Roseland Theatre (Nova Scotia)

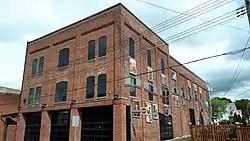
The Roseland Theatre building as it appears in 2021 converted to retail space.

The Roseland Theatre is a landmark theatre in New Glasgow, Nova Scotia. Originally built for silent films, it is one of the oldest movie theatre buildings in Nova Scotia but it is best known as the location of a human rights case involving Viola Desmond, who challenged racial segregation in 1946. It was converted from a movie theatre to the "Roseland Cabaret" nightclub in the 1990s and to office and retail space in 2015.